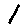
Label: 1